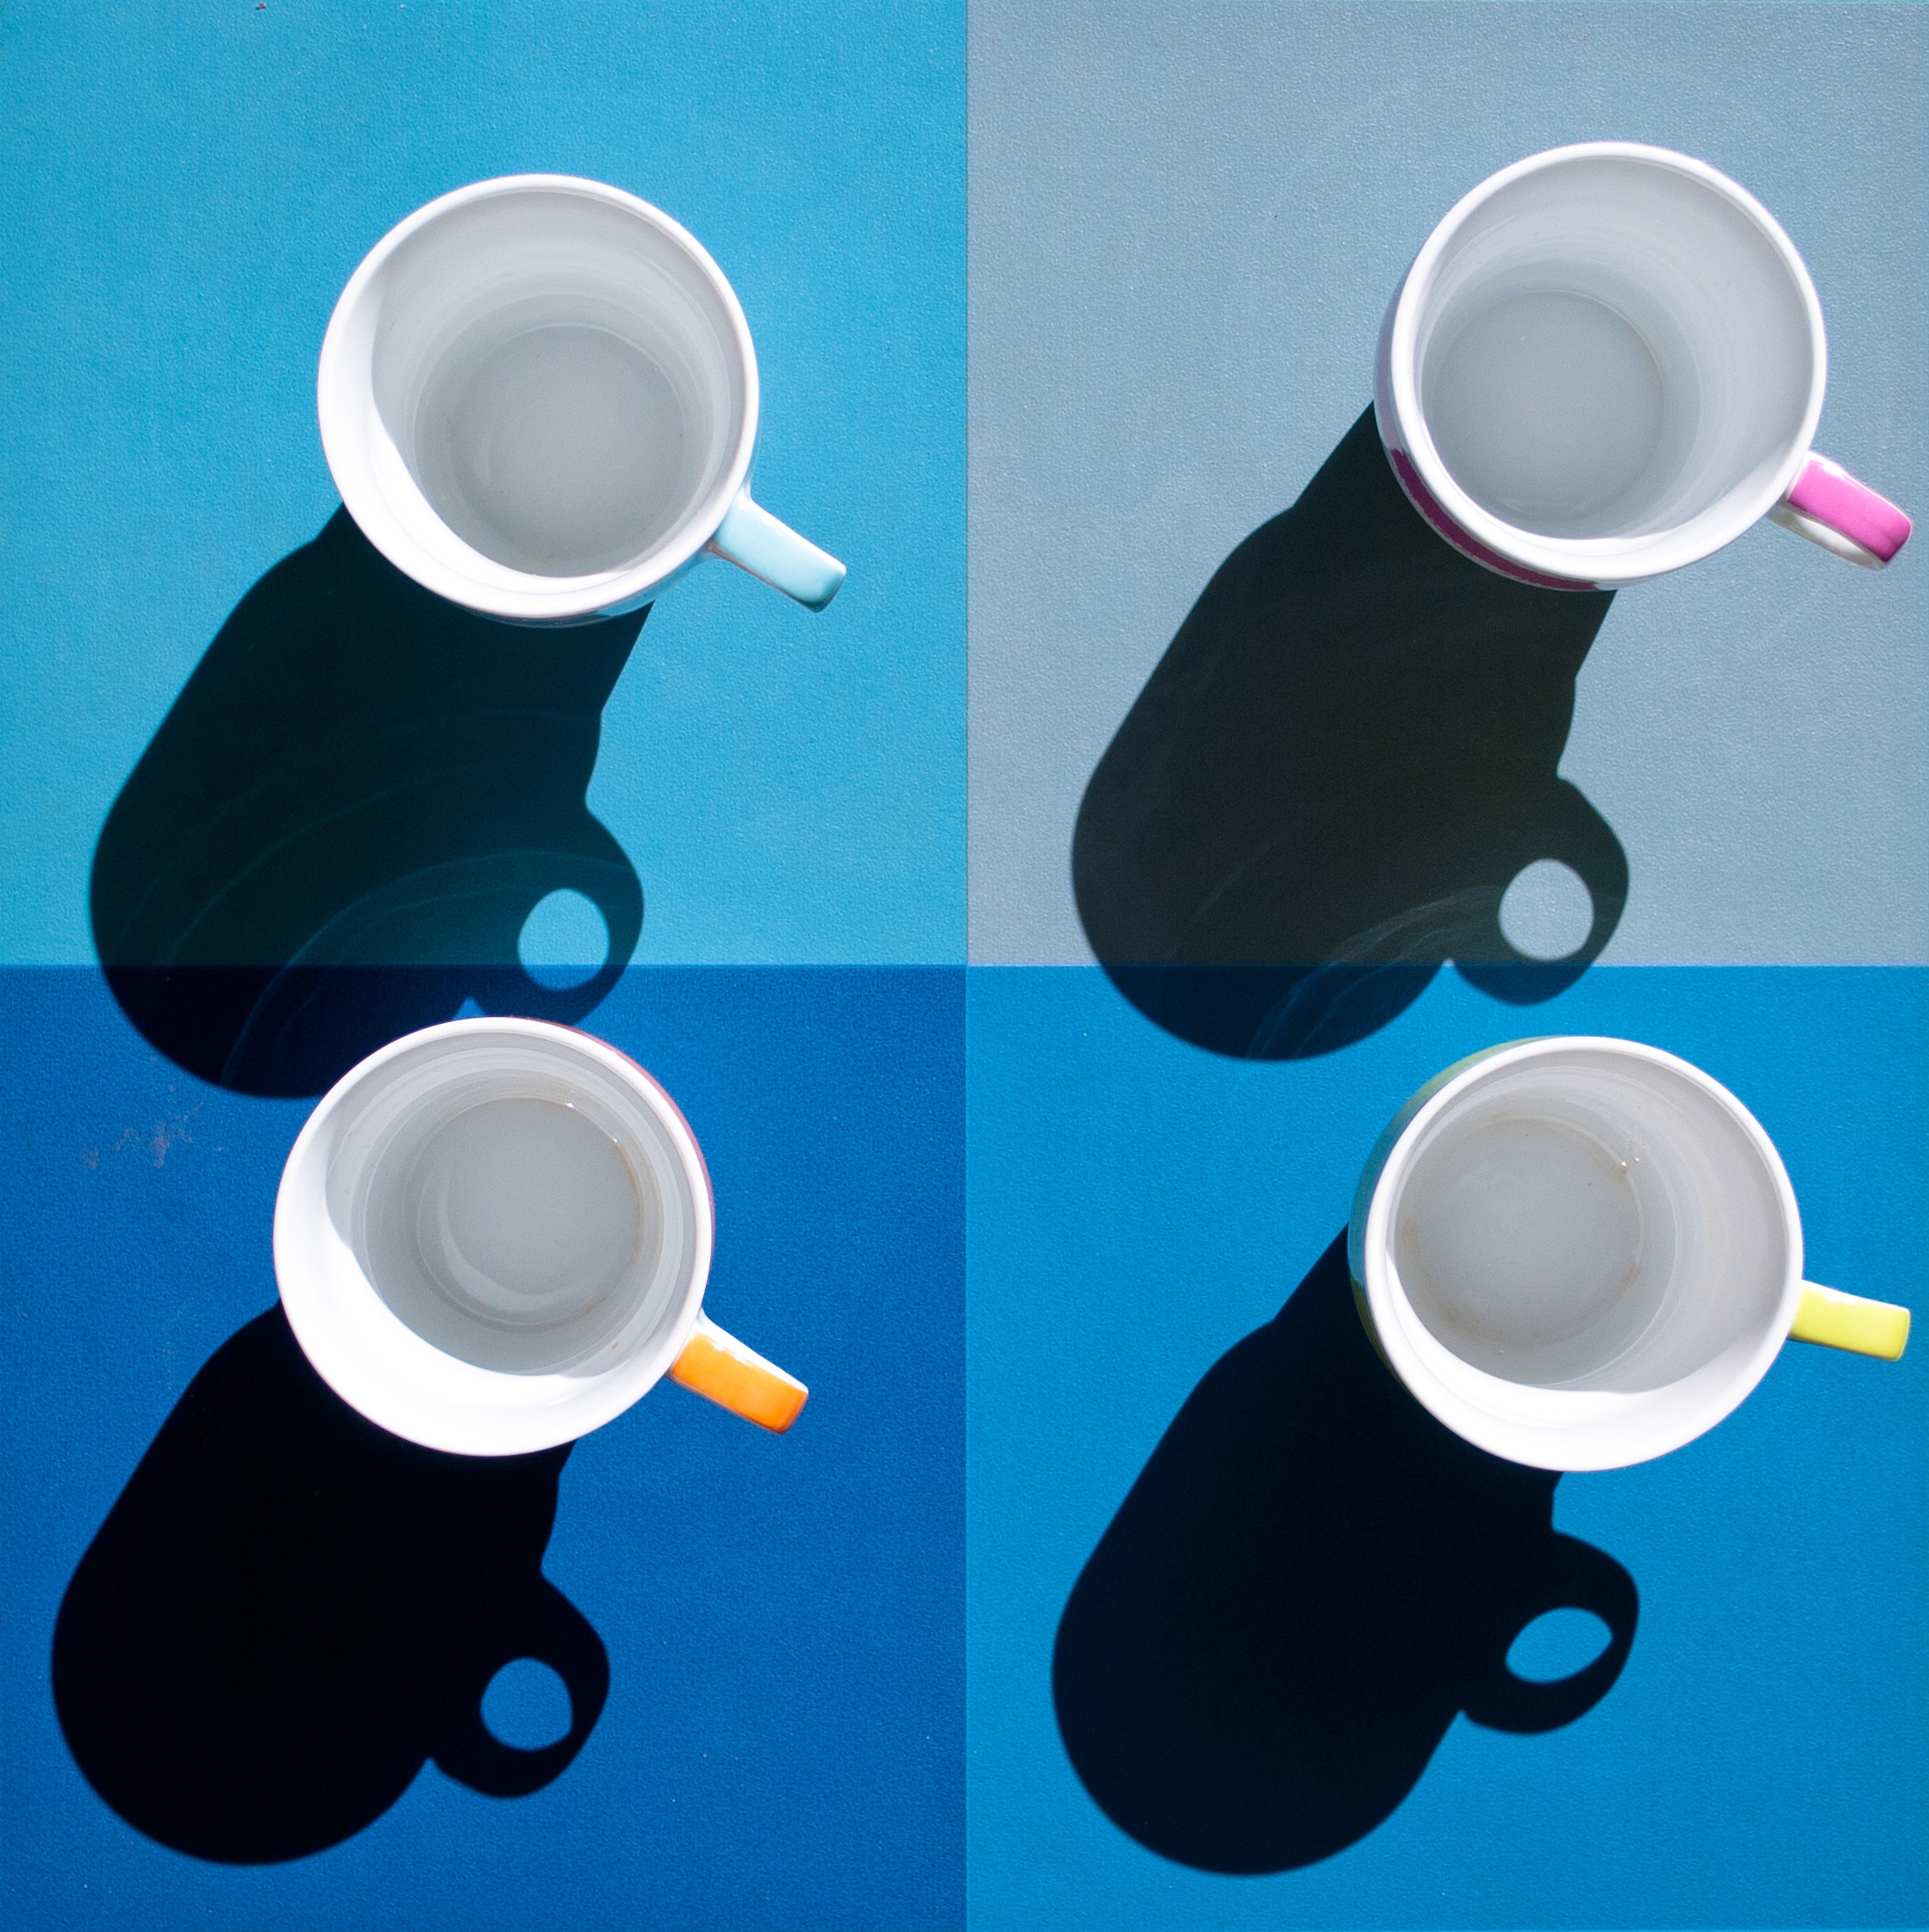
coffee, cup, ceramic, colorful, coffee cup, circle, font, background, cups, moustache, four, checked, toilet seat